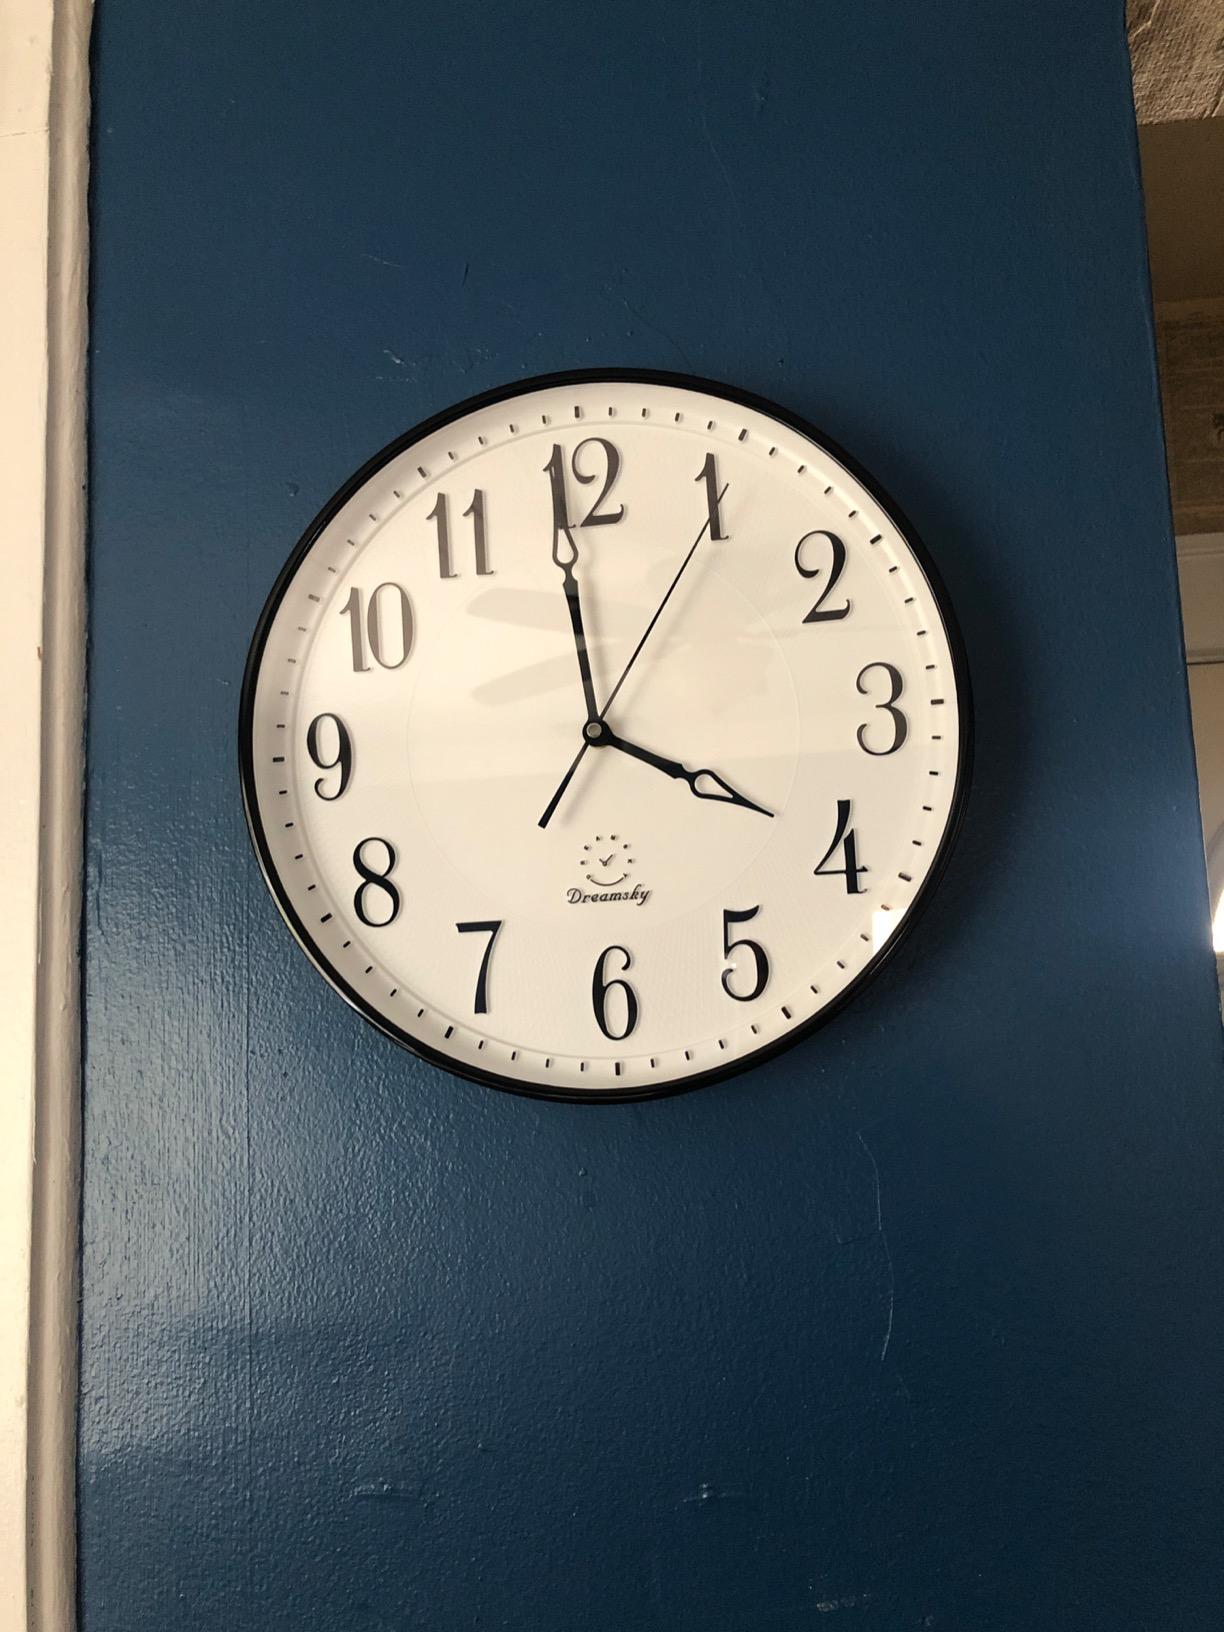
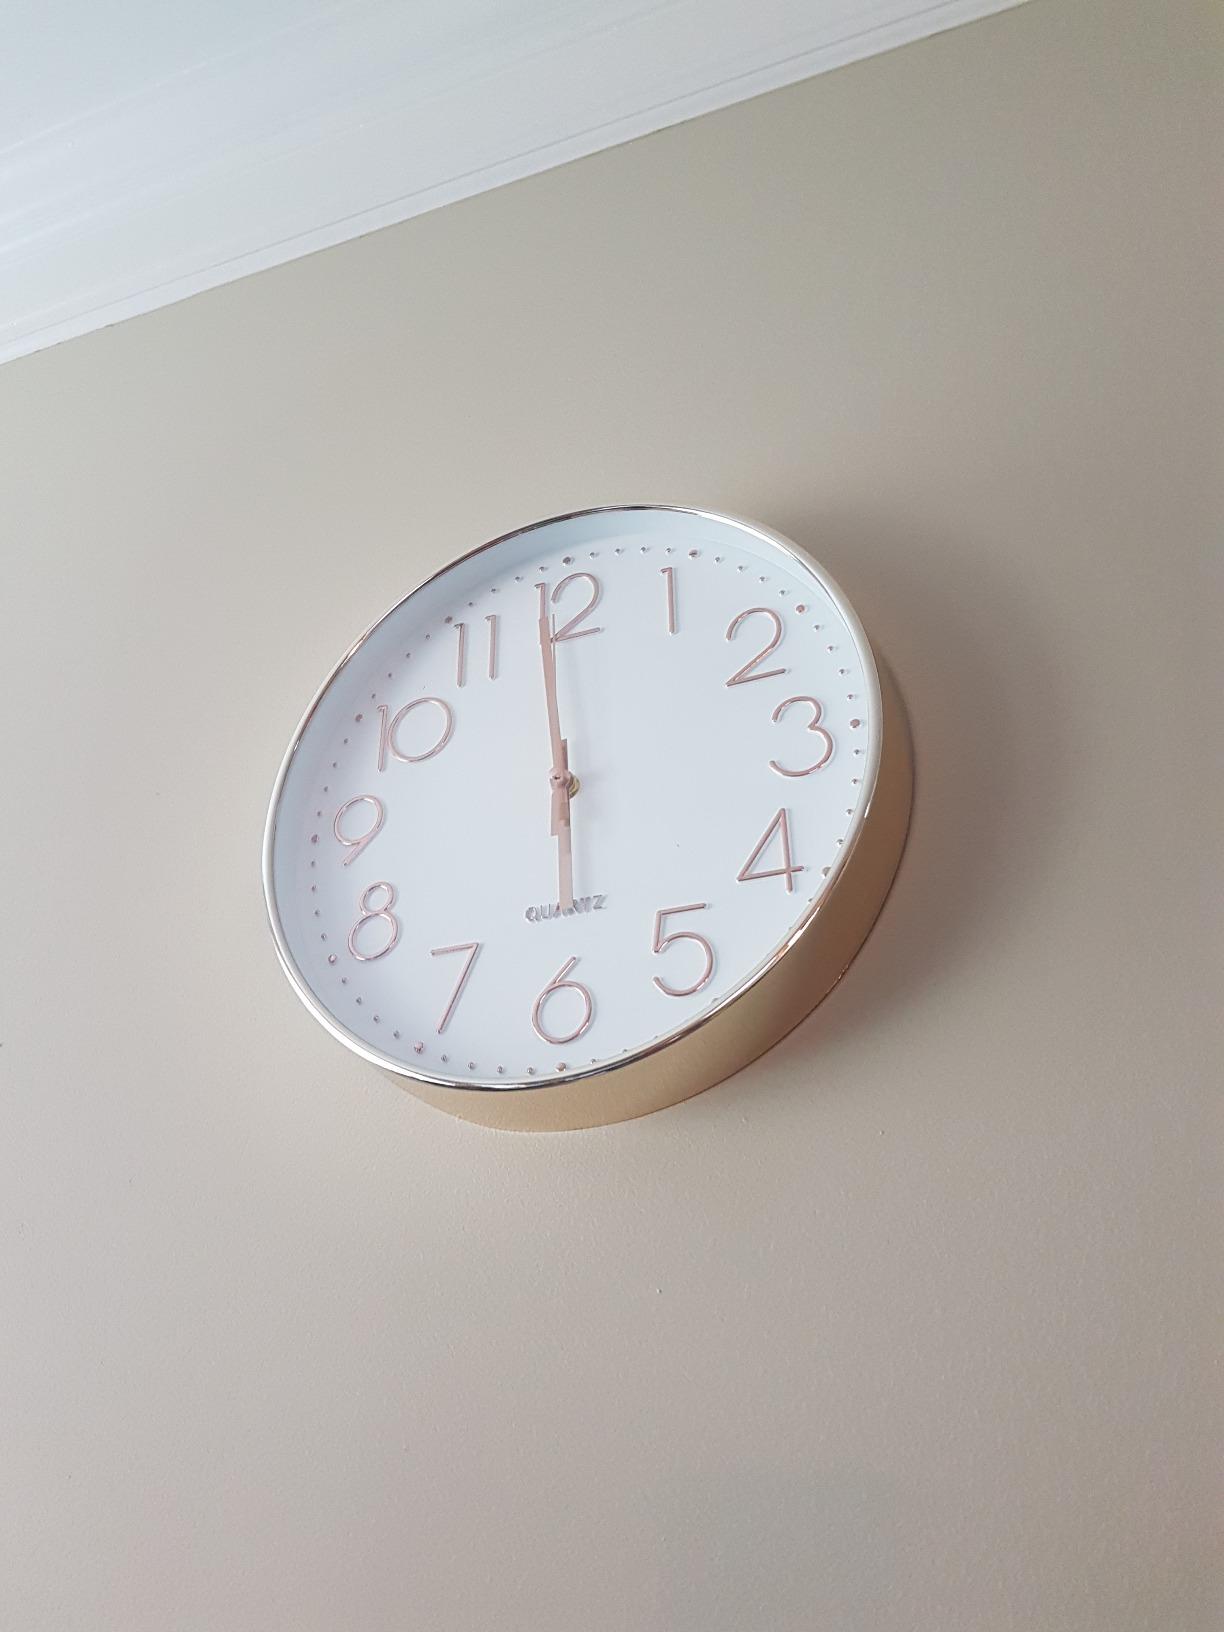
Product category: clock
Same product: no